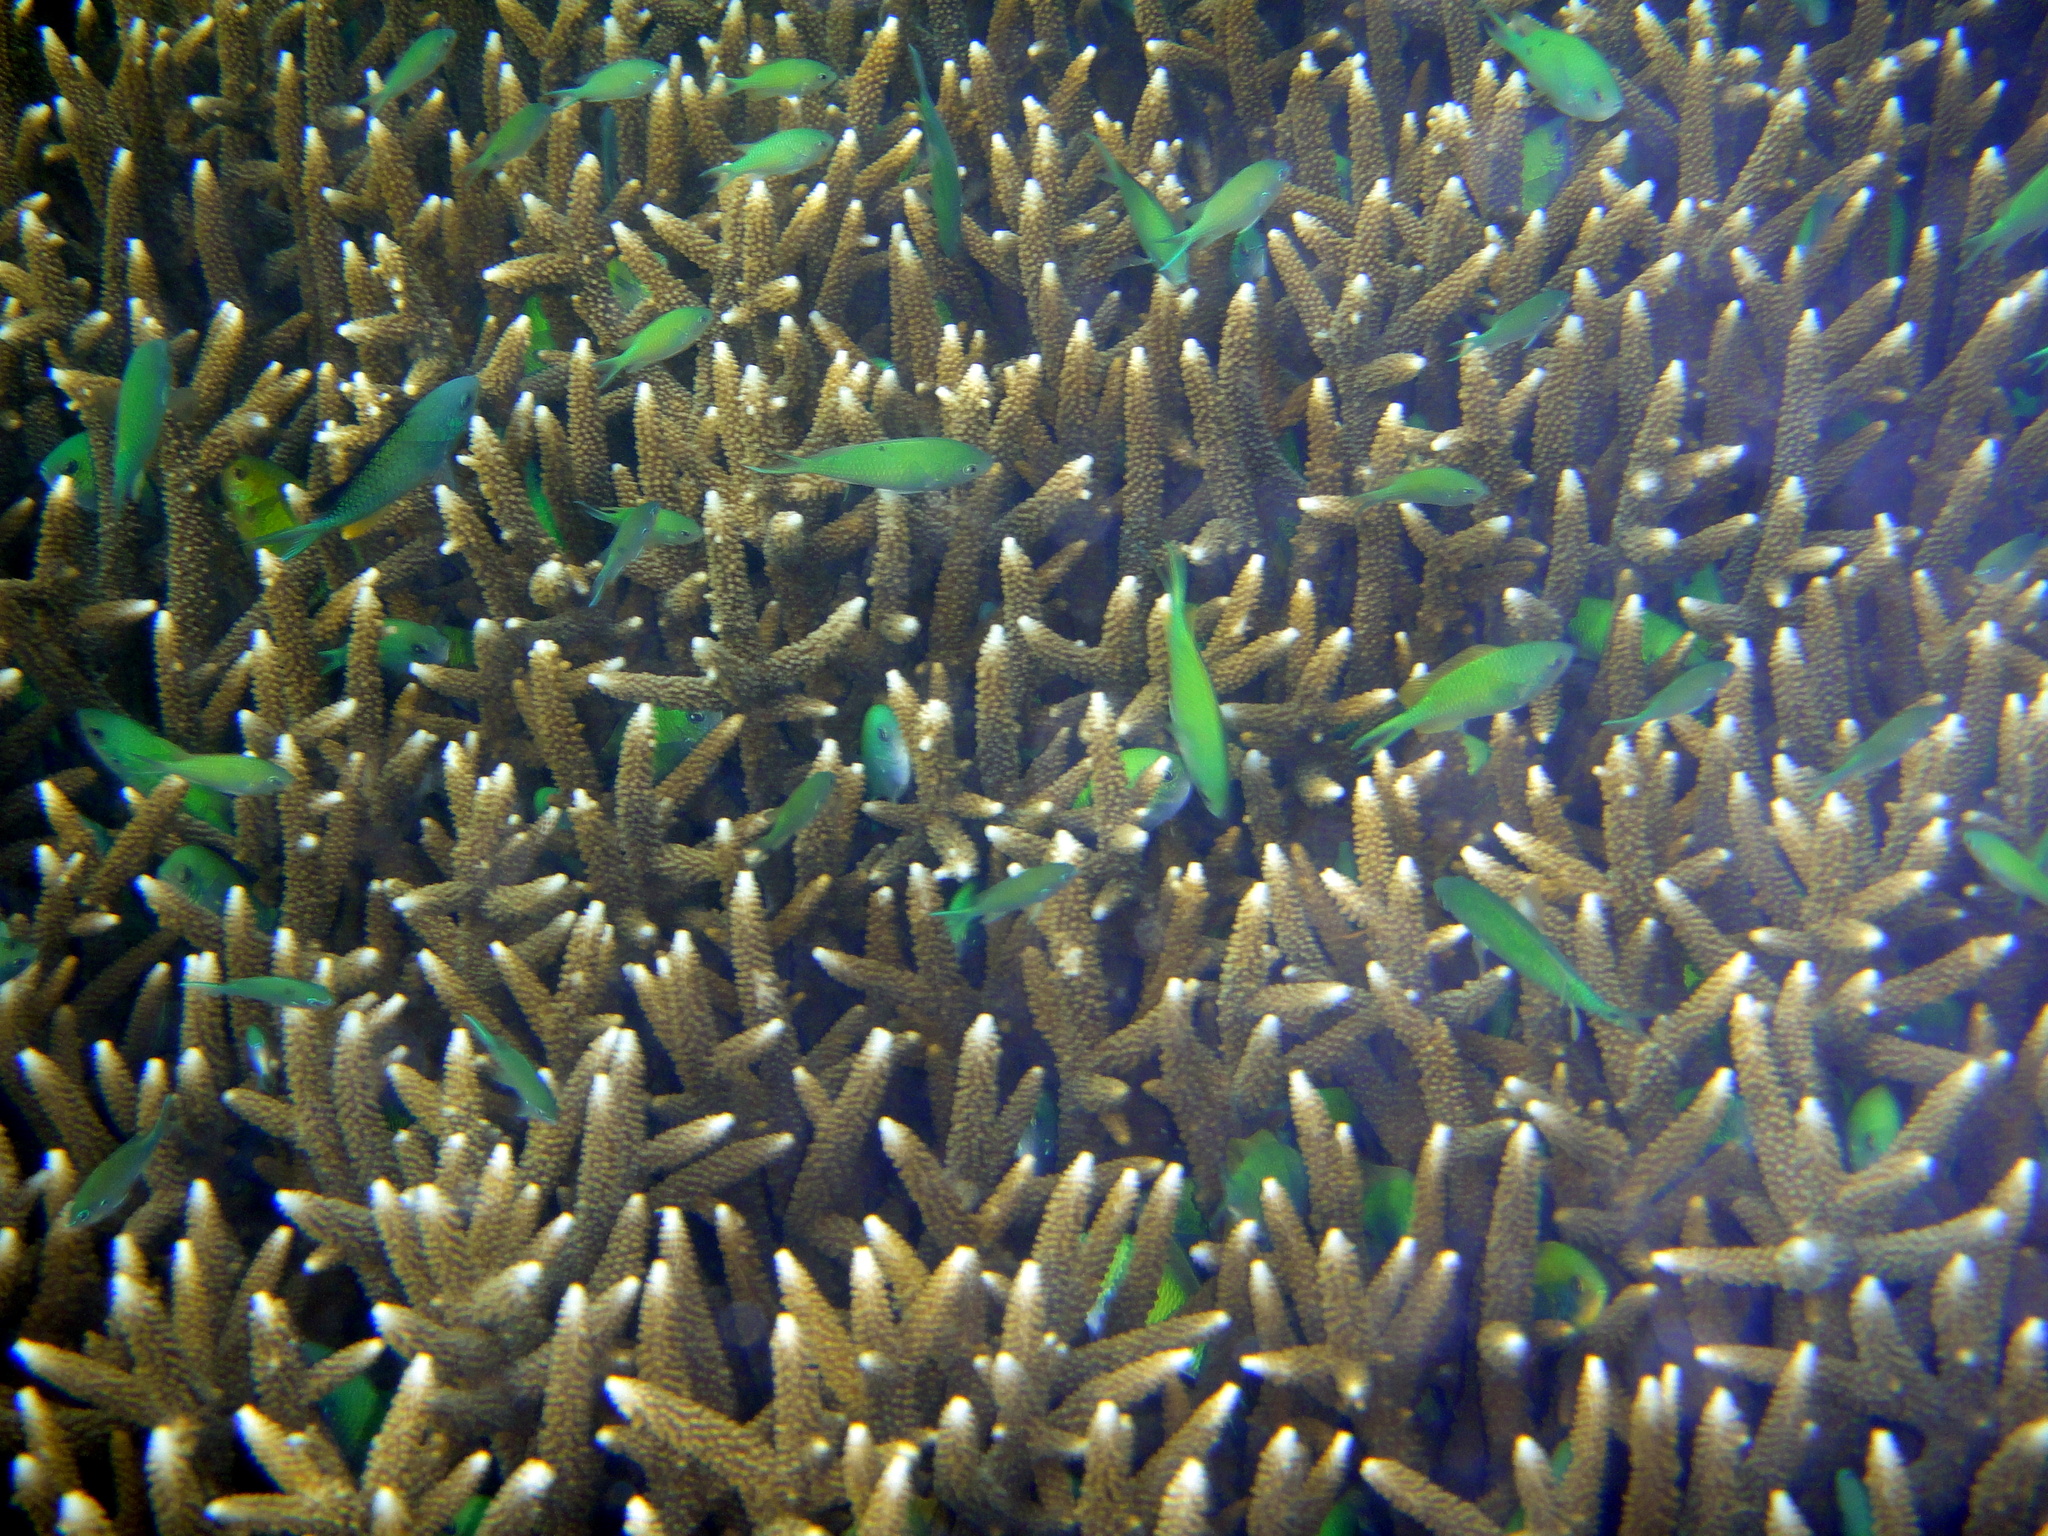
Chromis viridis (Blue-green Chromis)